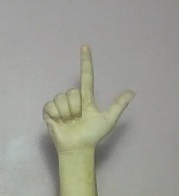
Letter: laam